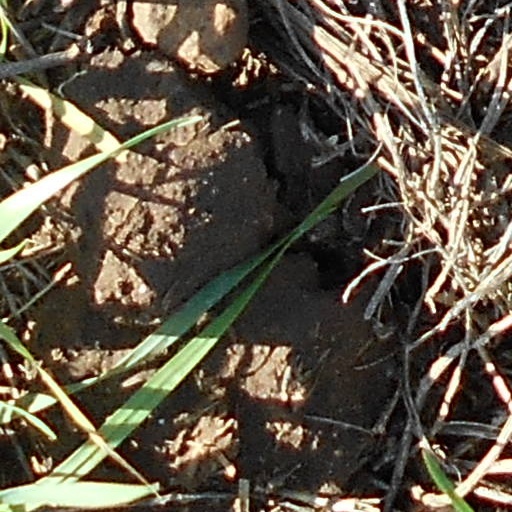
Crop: wheat